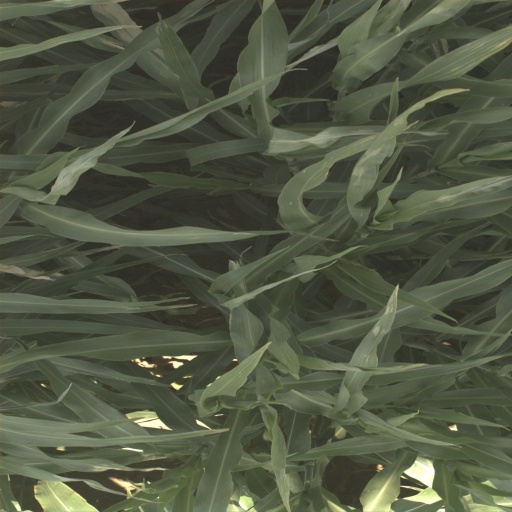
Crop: sorghum